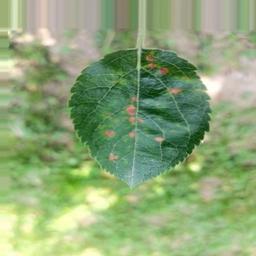
Label: Alternaria